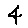
Label: 4